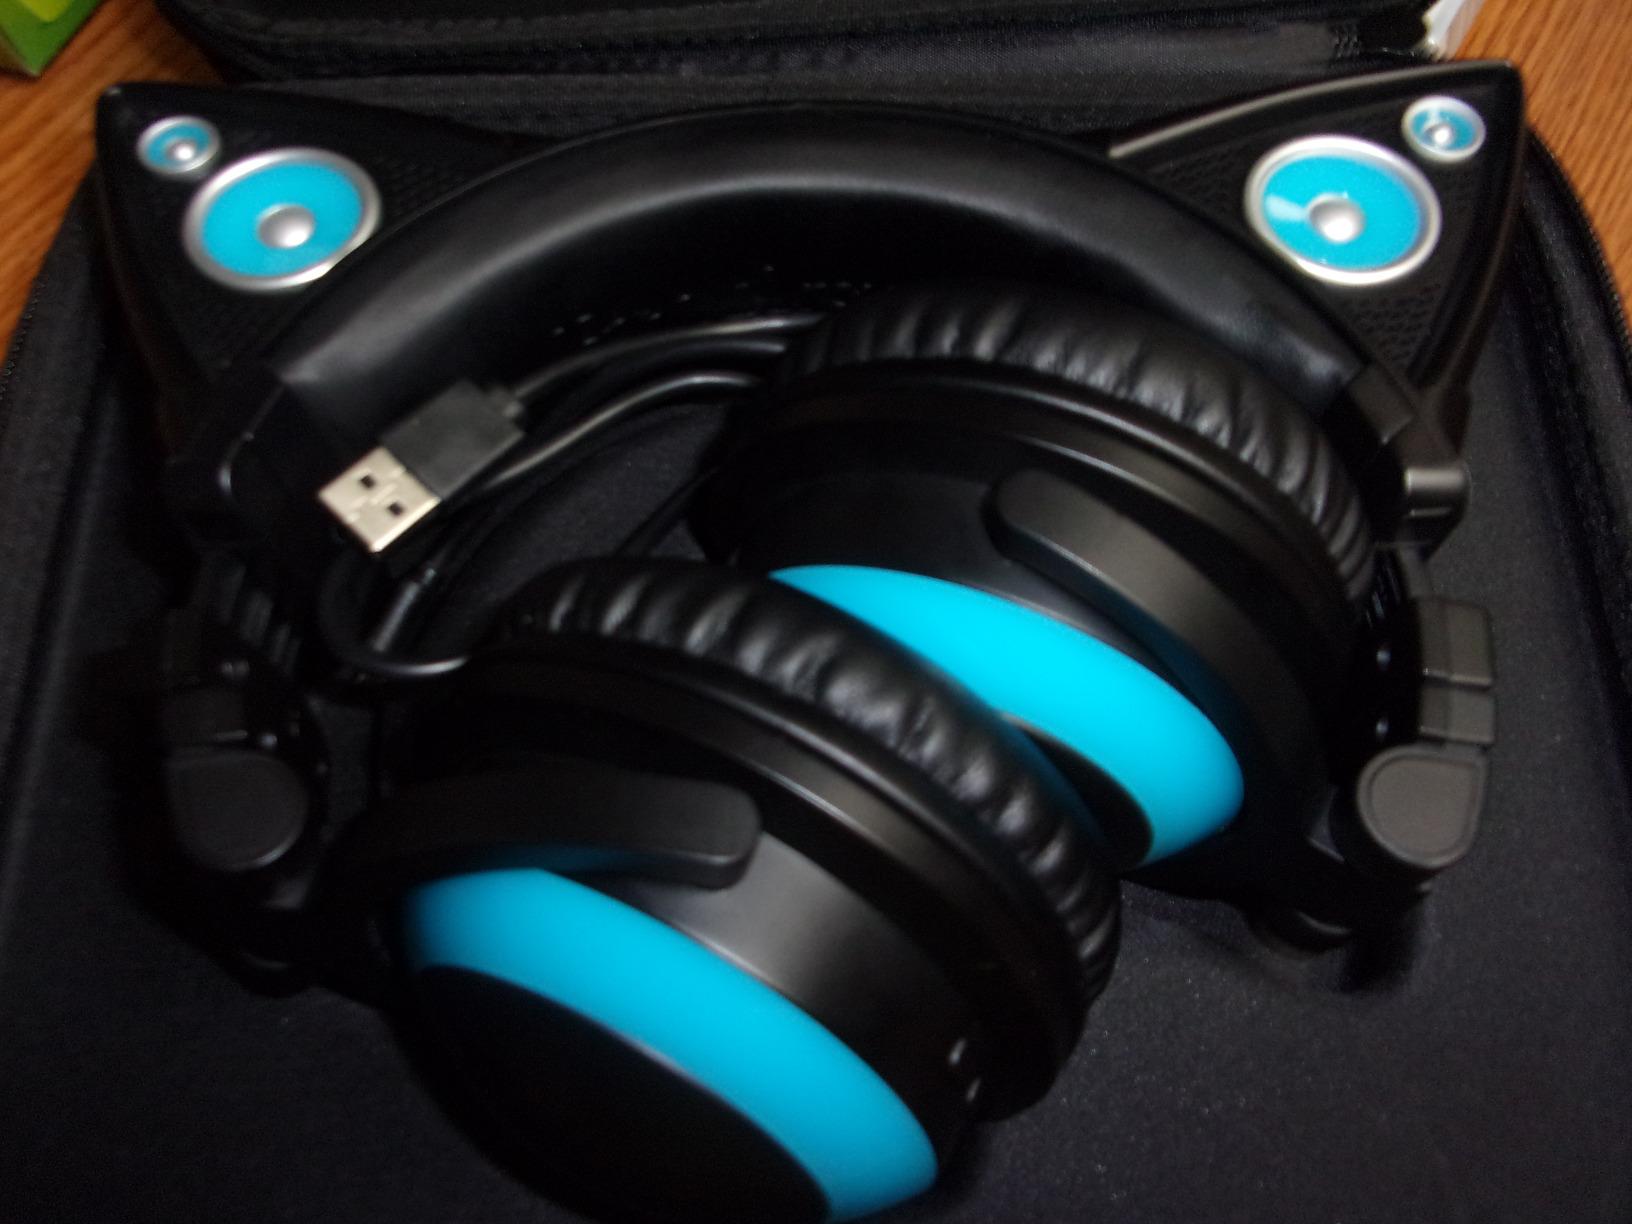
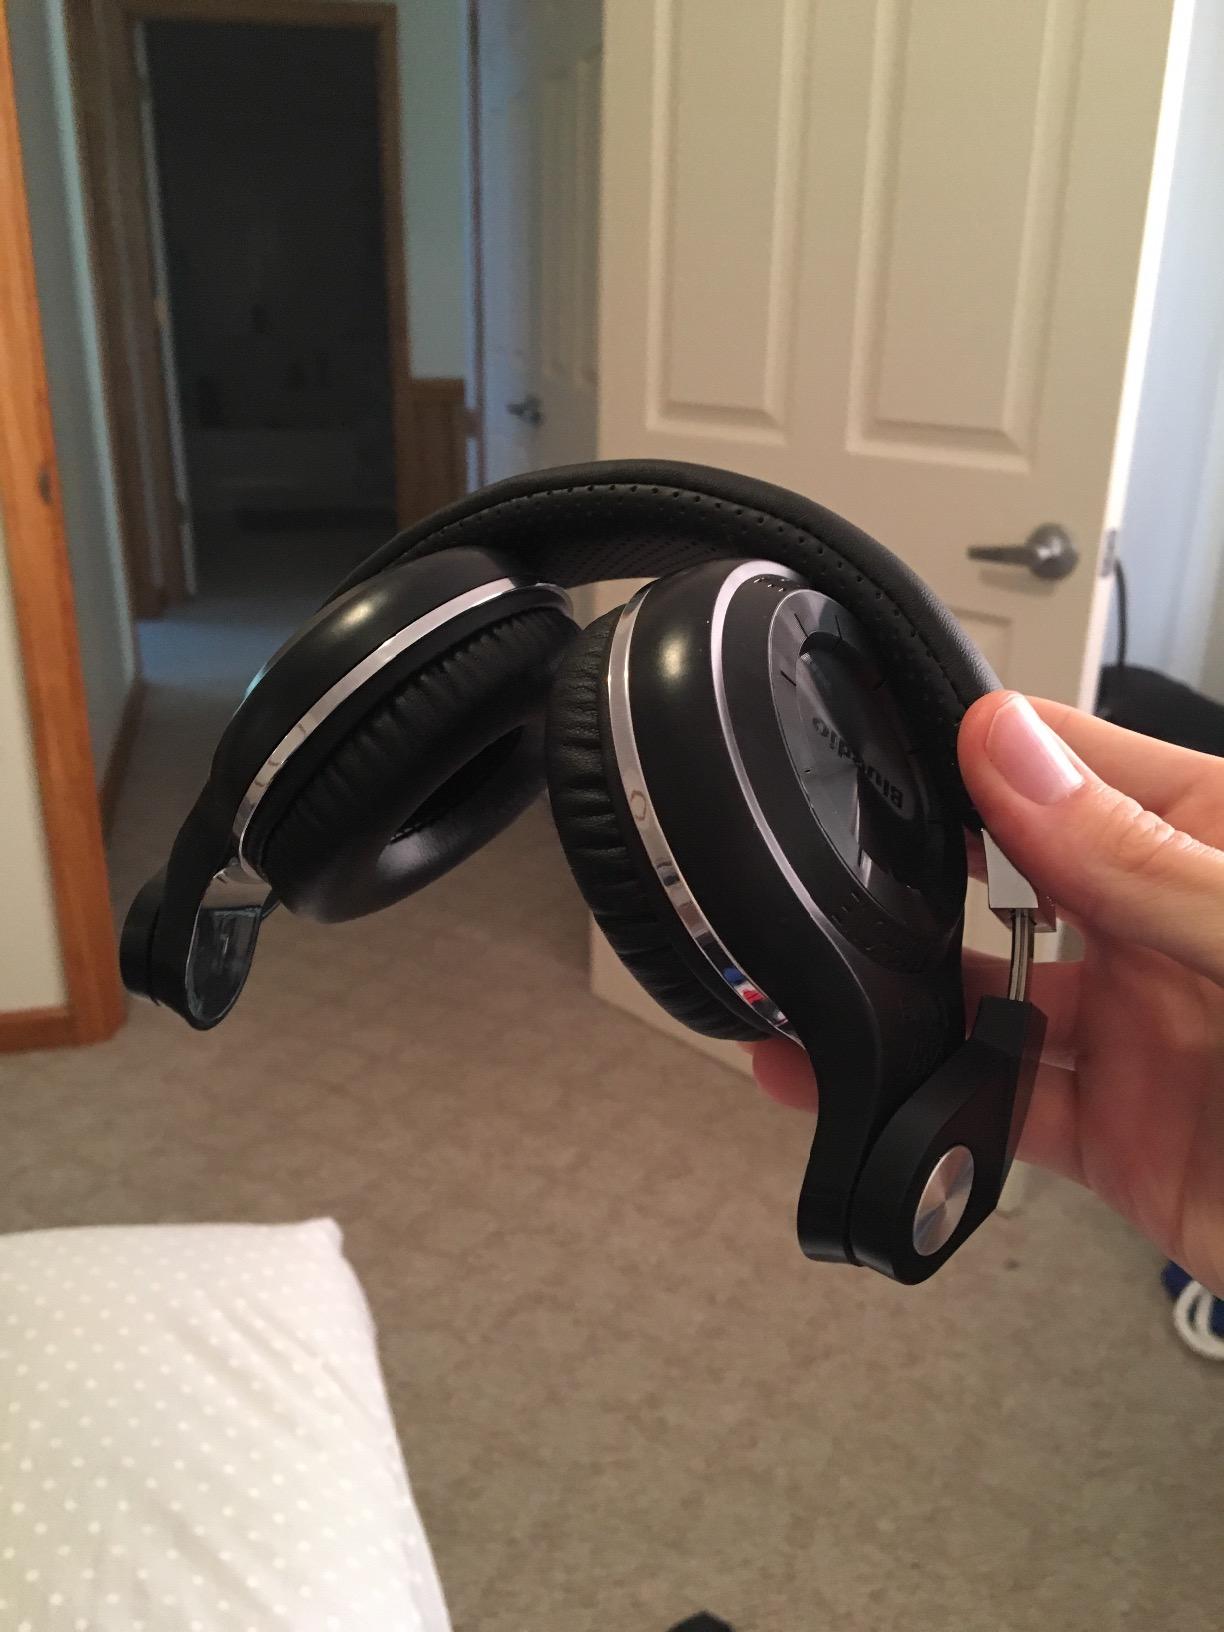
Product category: headphones
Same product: no